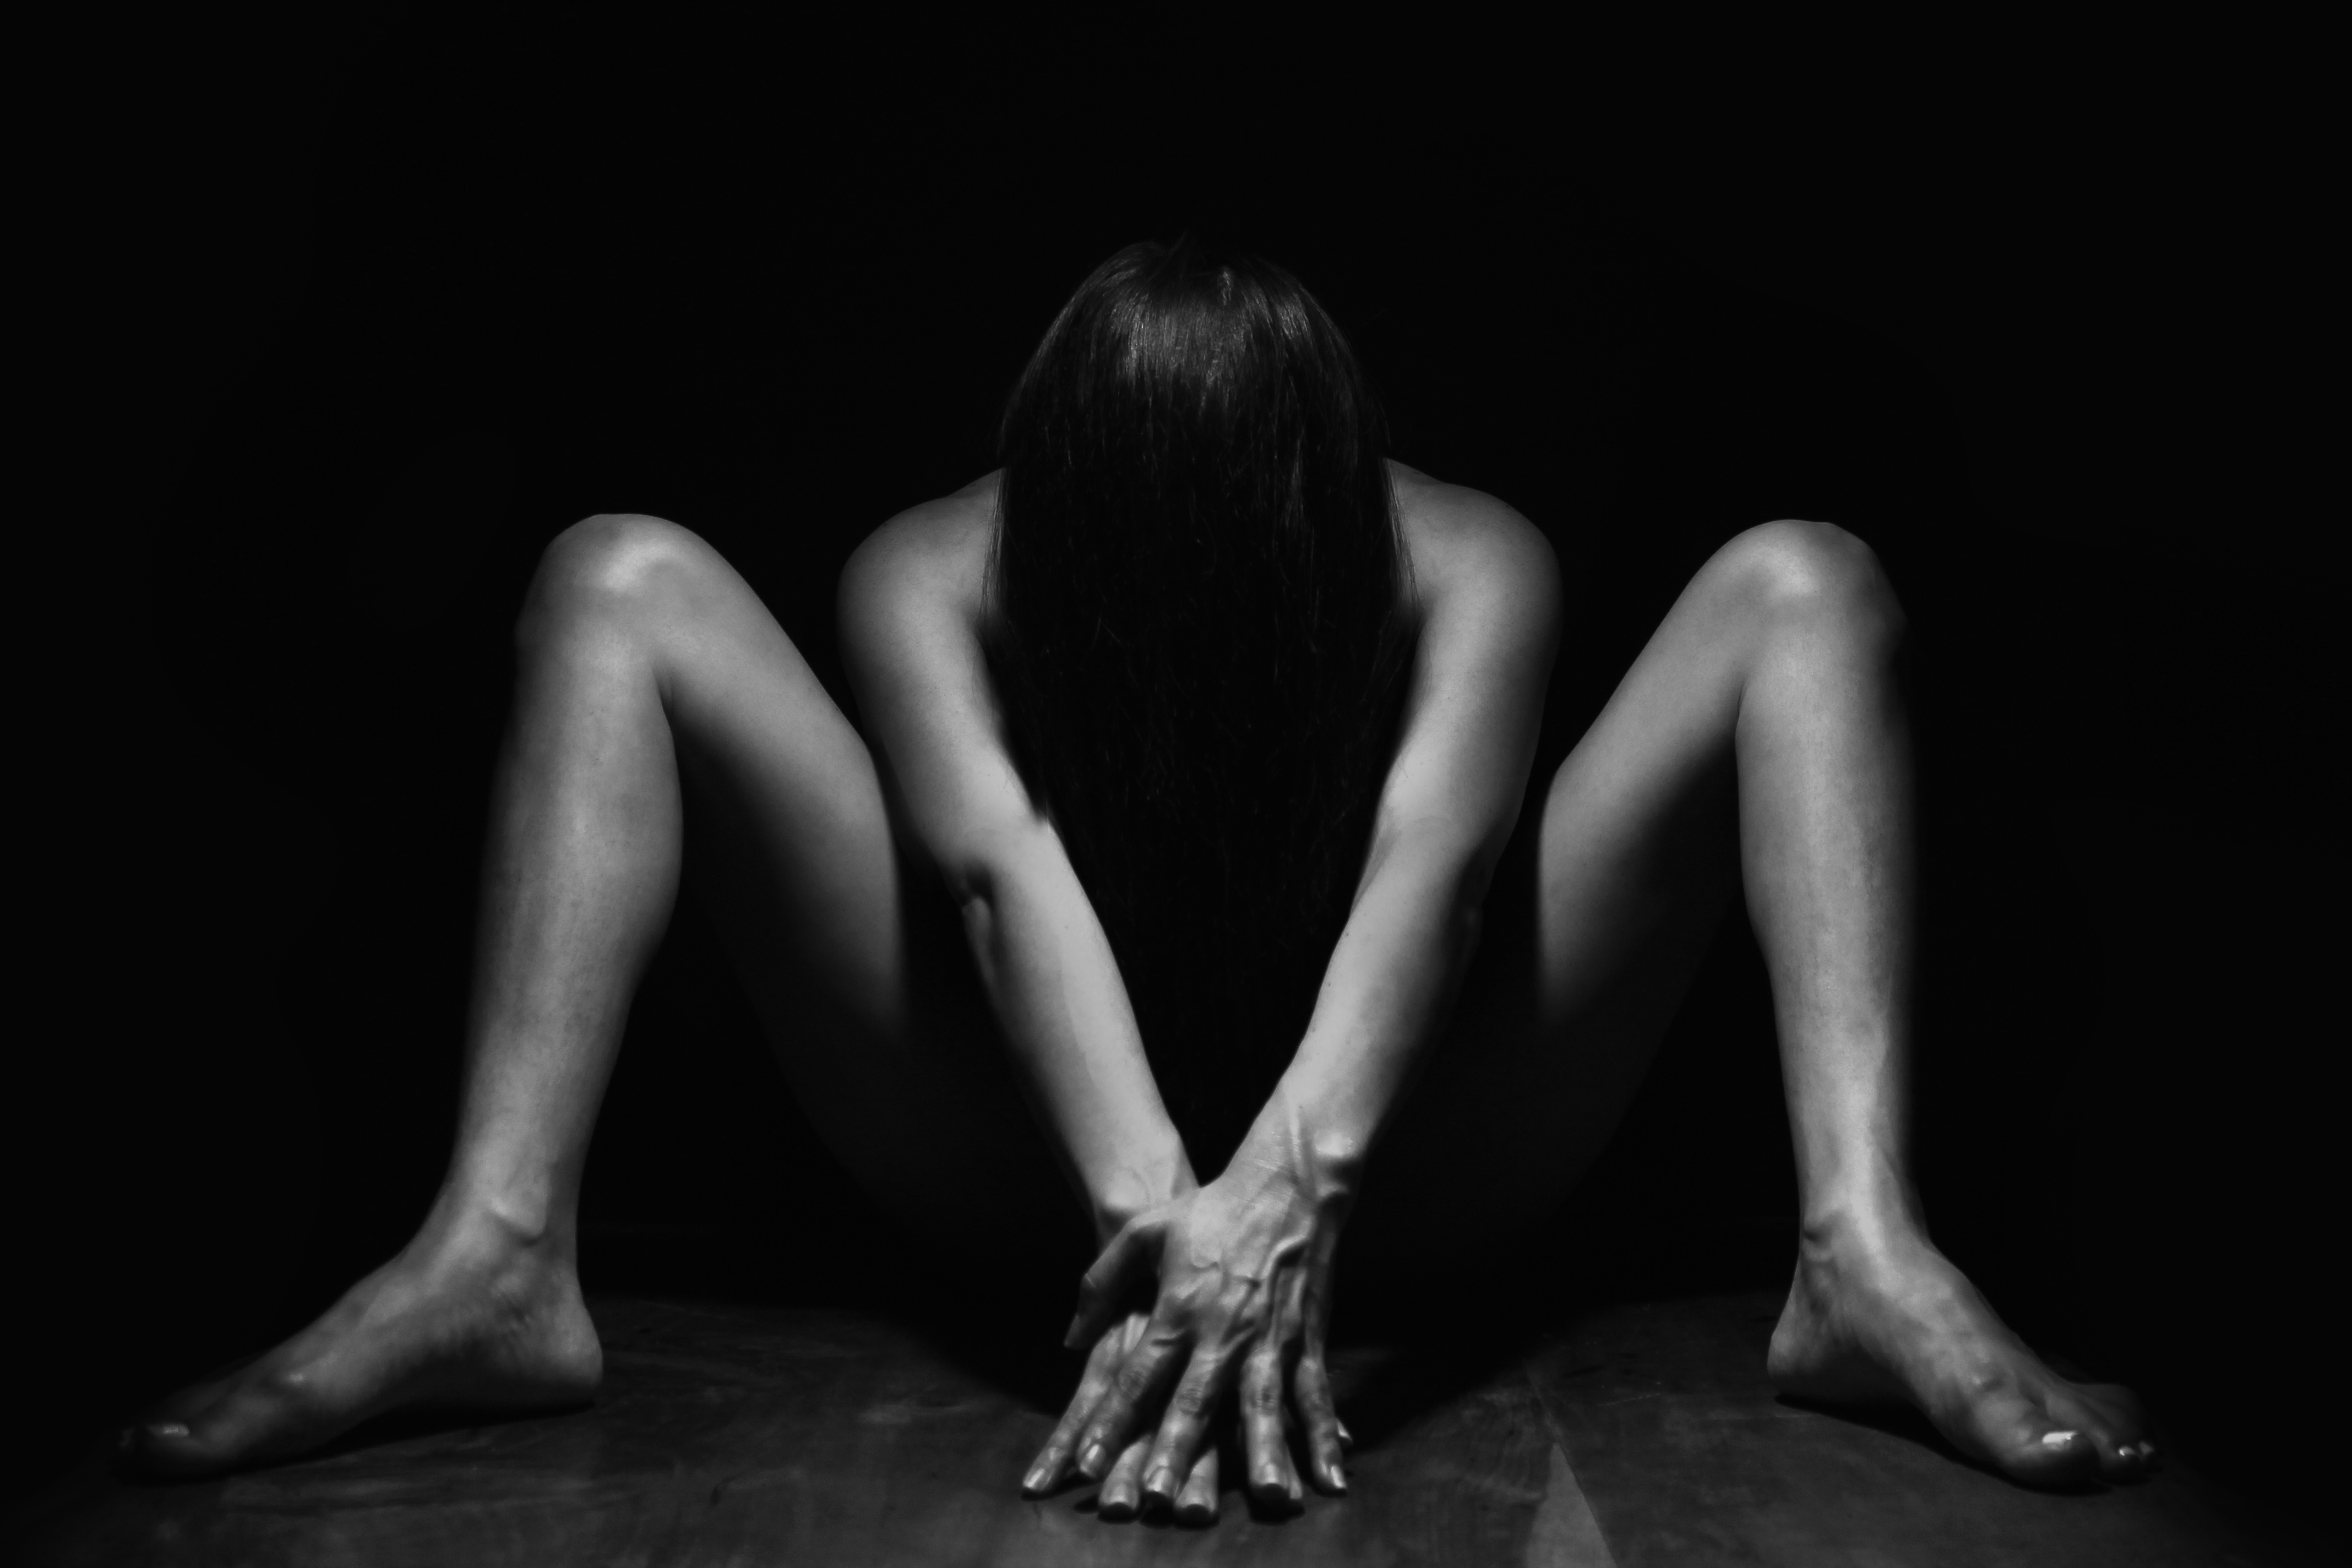
hand, black and white, girl, woman, photography, leg, dance, model, sitting, studio, darkness, black, monochrome, beauty, nude, naked, photo shoot, sense, monochrome photography, human positions, art model, modern dance